Suzanne Lindon

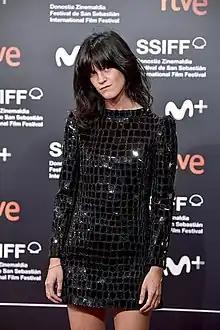
Lindon at the 69th San Sebastián International Film Festival in 2021

Suzanne Lindon (born 13 April 2000) is a French actress and filmmaker. In 2020, she made her directorial debut with "Spring Blossom", which she also wrote.